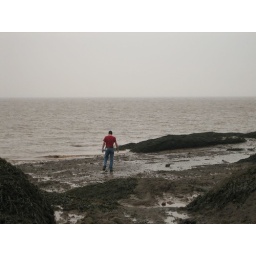
Tom walking around the ocean floor